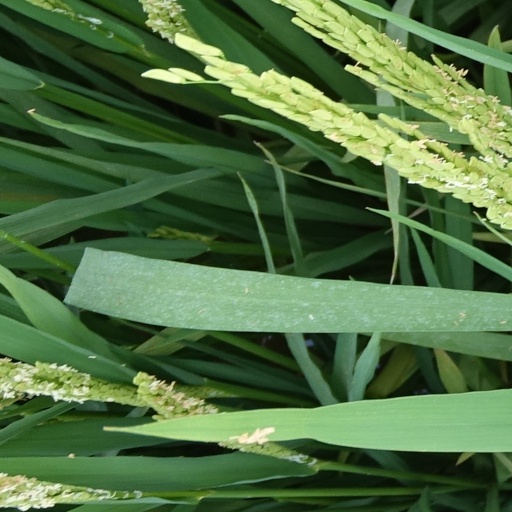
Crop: rice